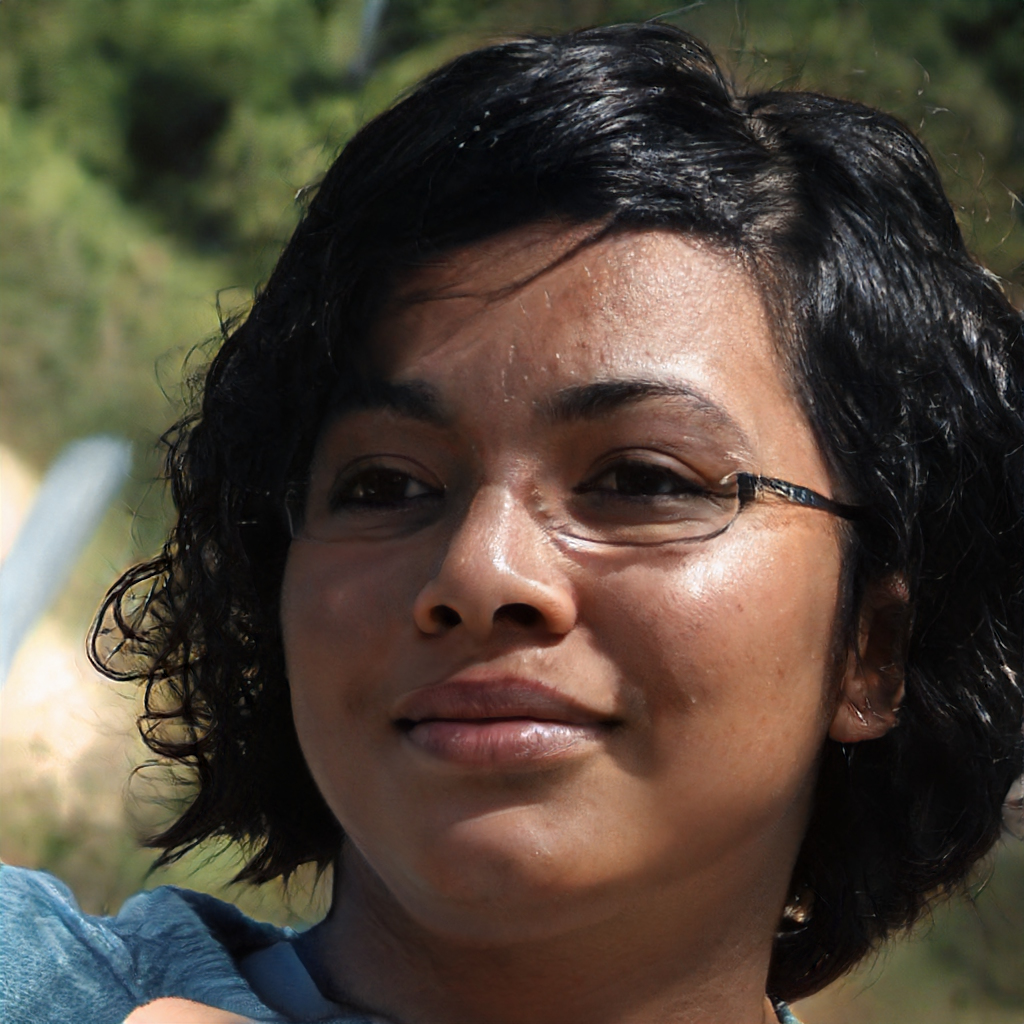
Label: Colored